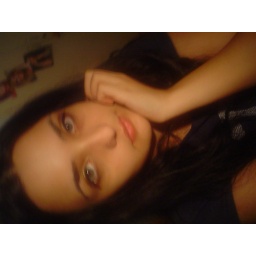
thy red rays maketh me cry. they remind me of the one whose love awaits me in the sky